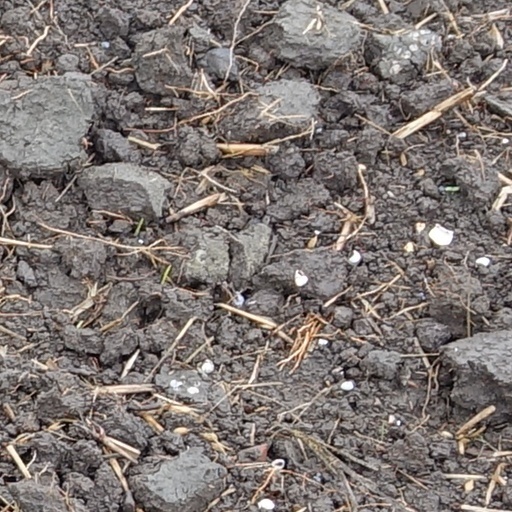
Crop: wheat